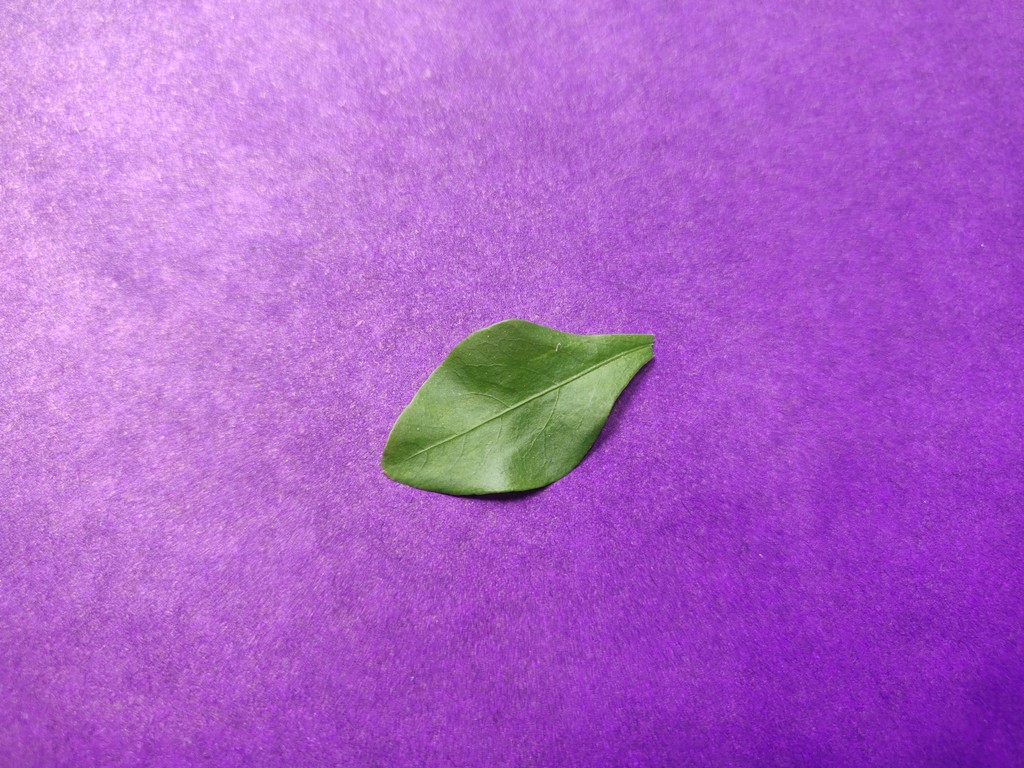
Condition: Healthy
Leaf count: single
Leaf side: front